George H. Gallup House

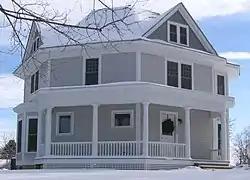

The George H. Gallup House is an historic octagonal house built in 1901 that is located at 703 South Chestnut Street in Jefferson, Iowa, United States. It was the birthplace and boyhood home of Dr. George Horace Gallup, the pioneer of public opinion polling. On July 18, 1985, it was listed on the National Register of Historic Places.